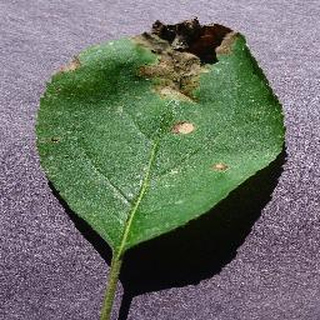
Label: apple_black_rot